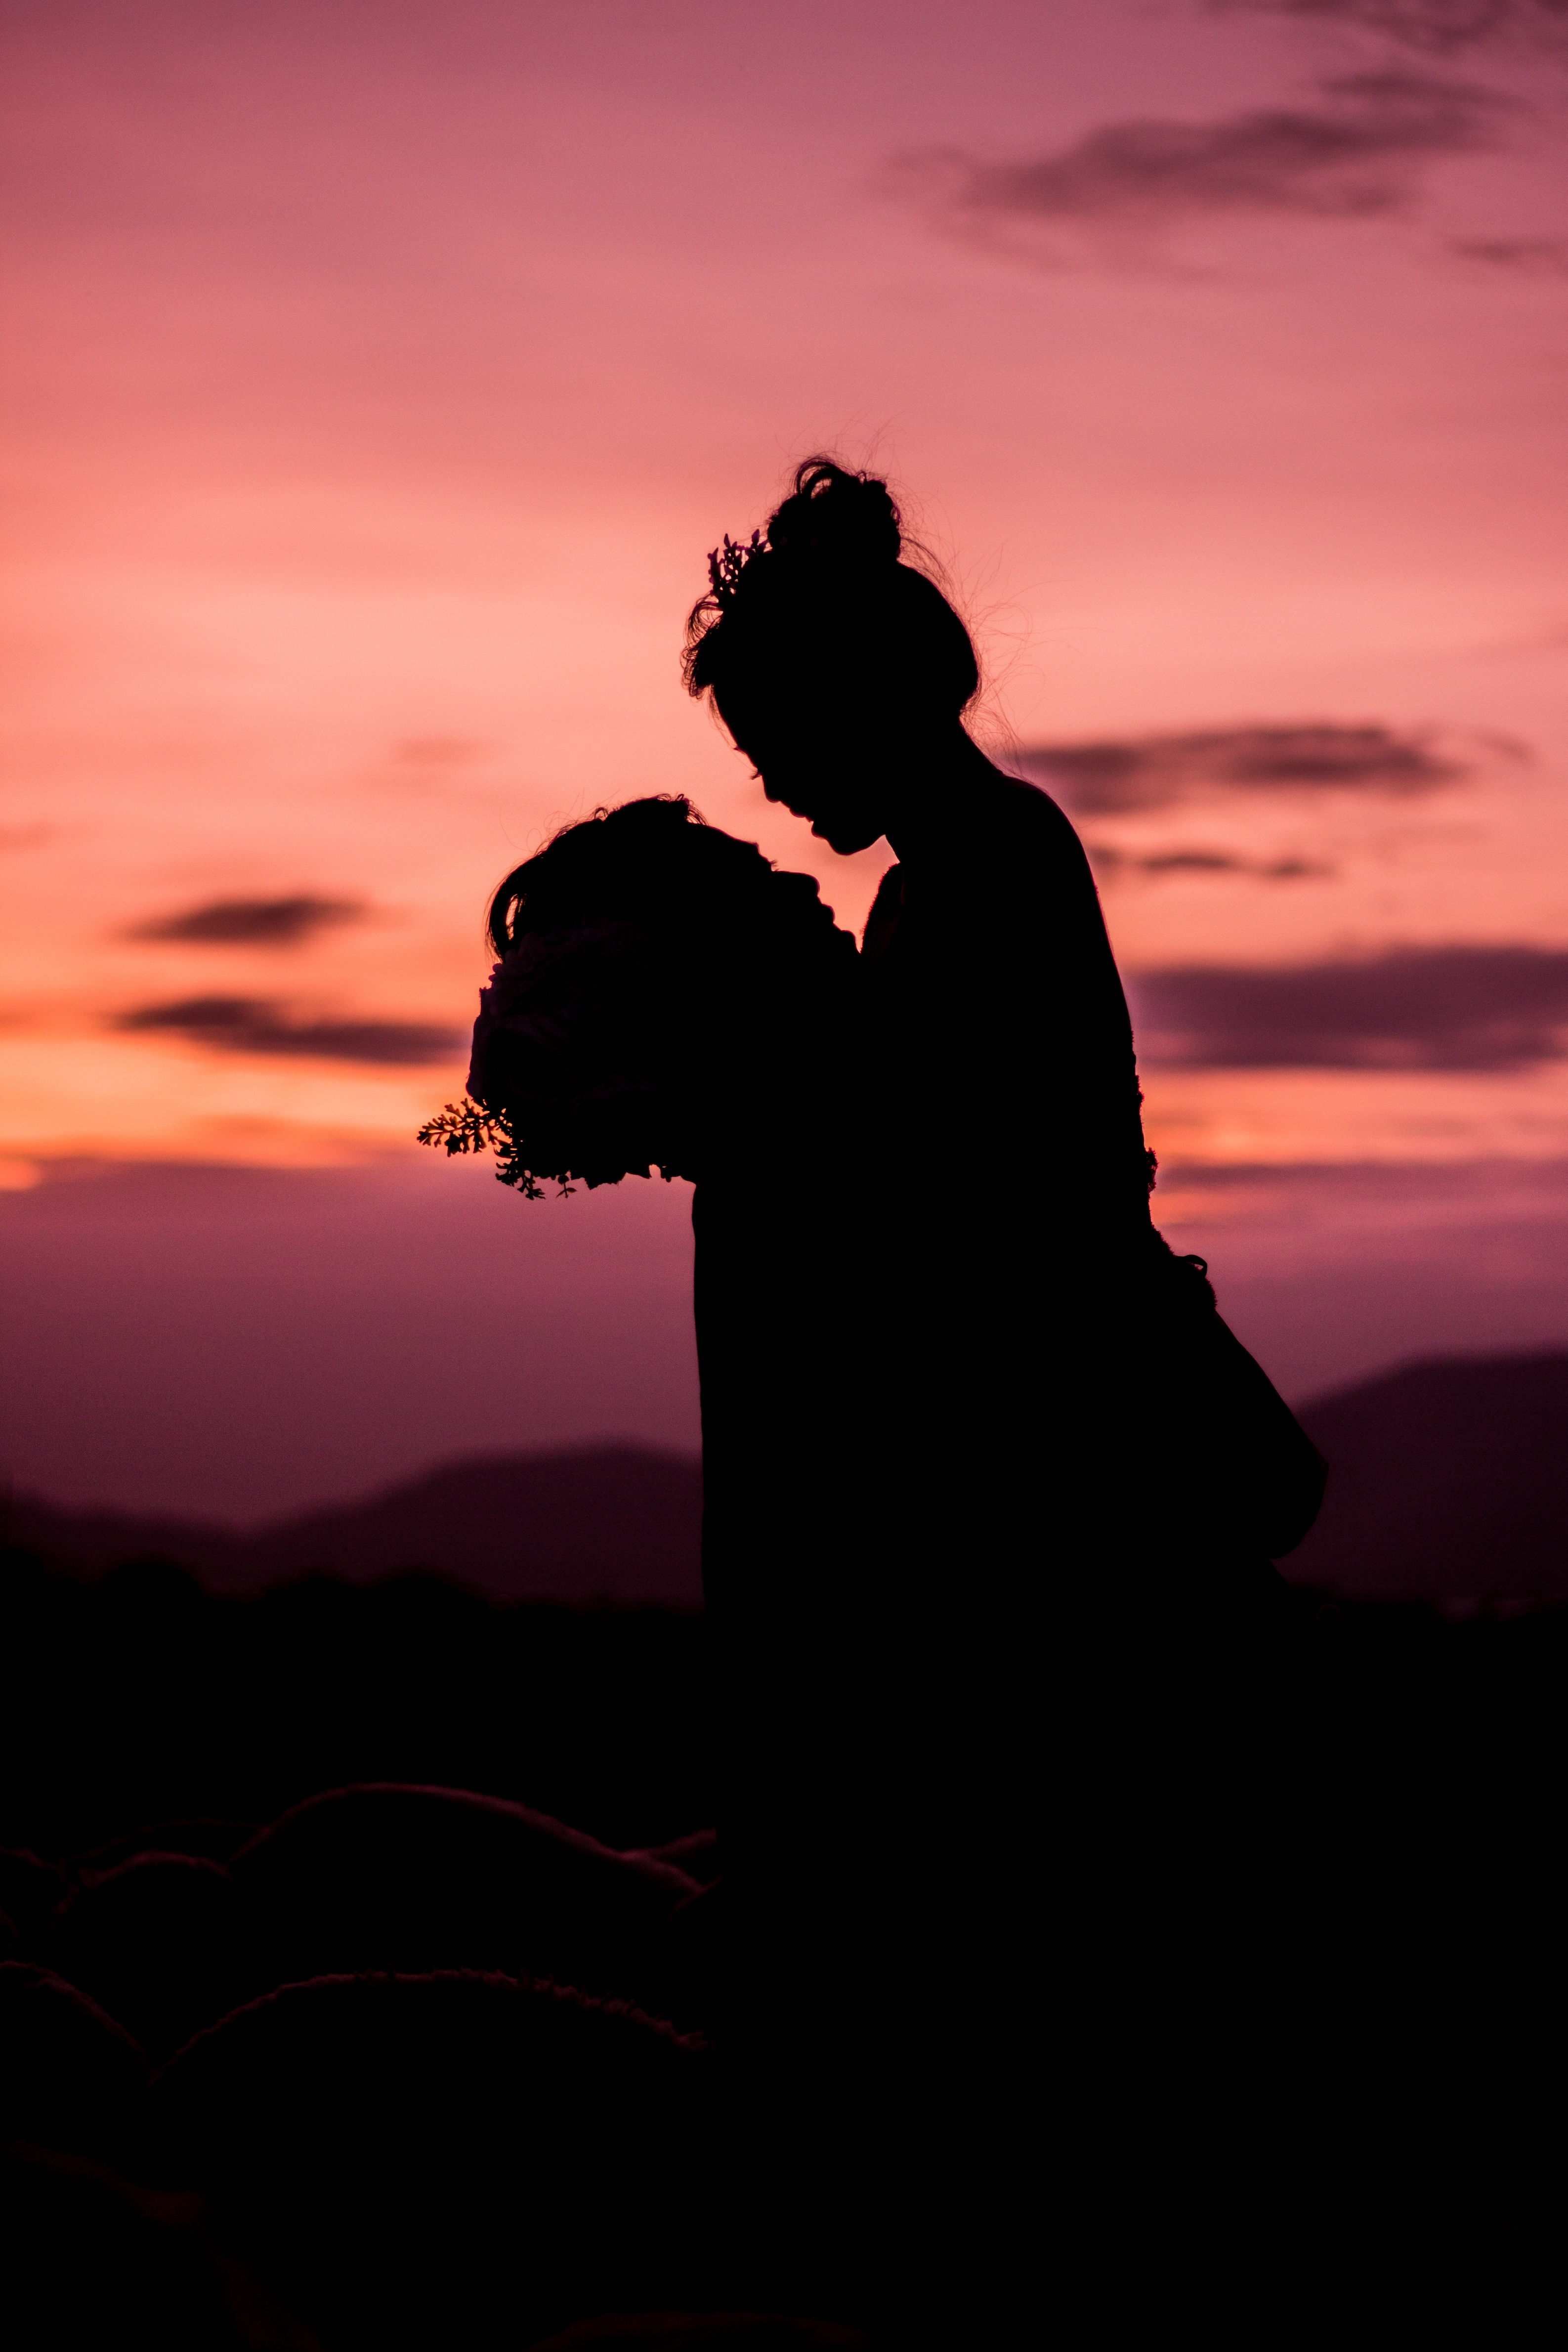
horizon, silhouette, person, cloud, sunrise, sunset, morning, dawn, dusk, love, evening, romance, together, vietnam, emotion, interaction, the sea, those, weak, coupple, a hug